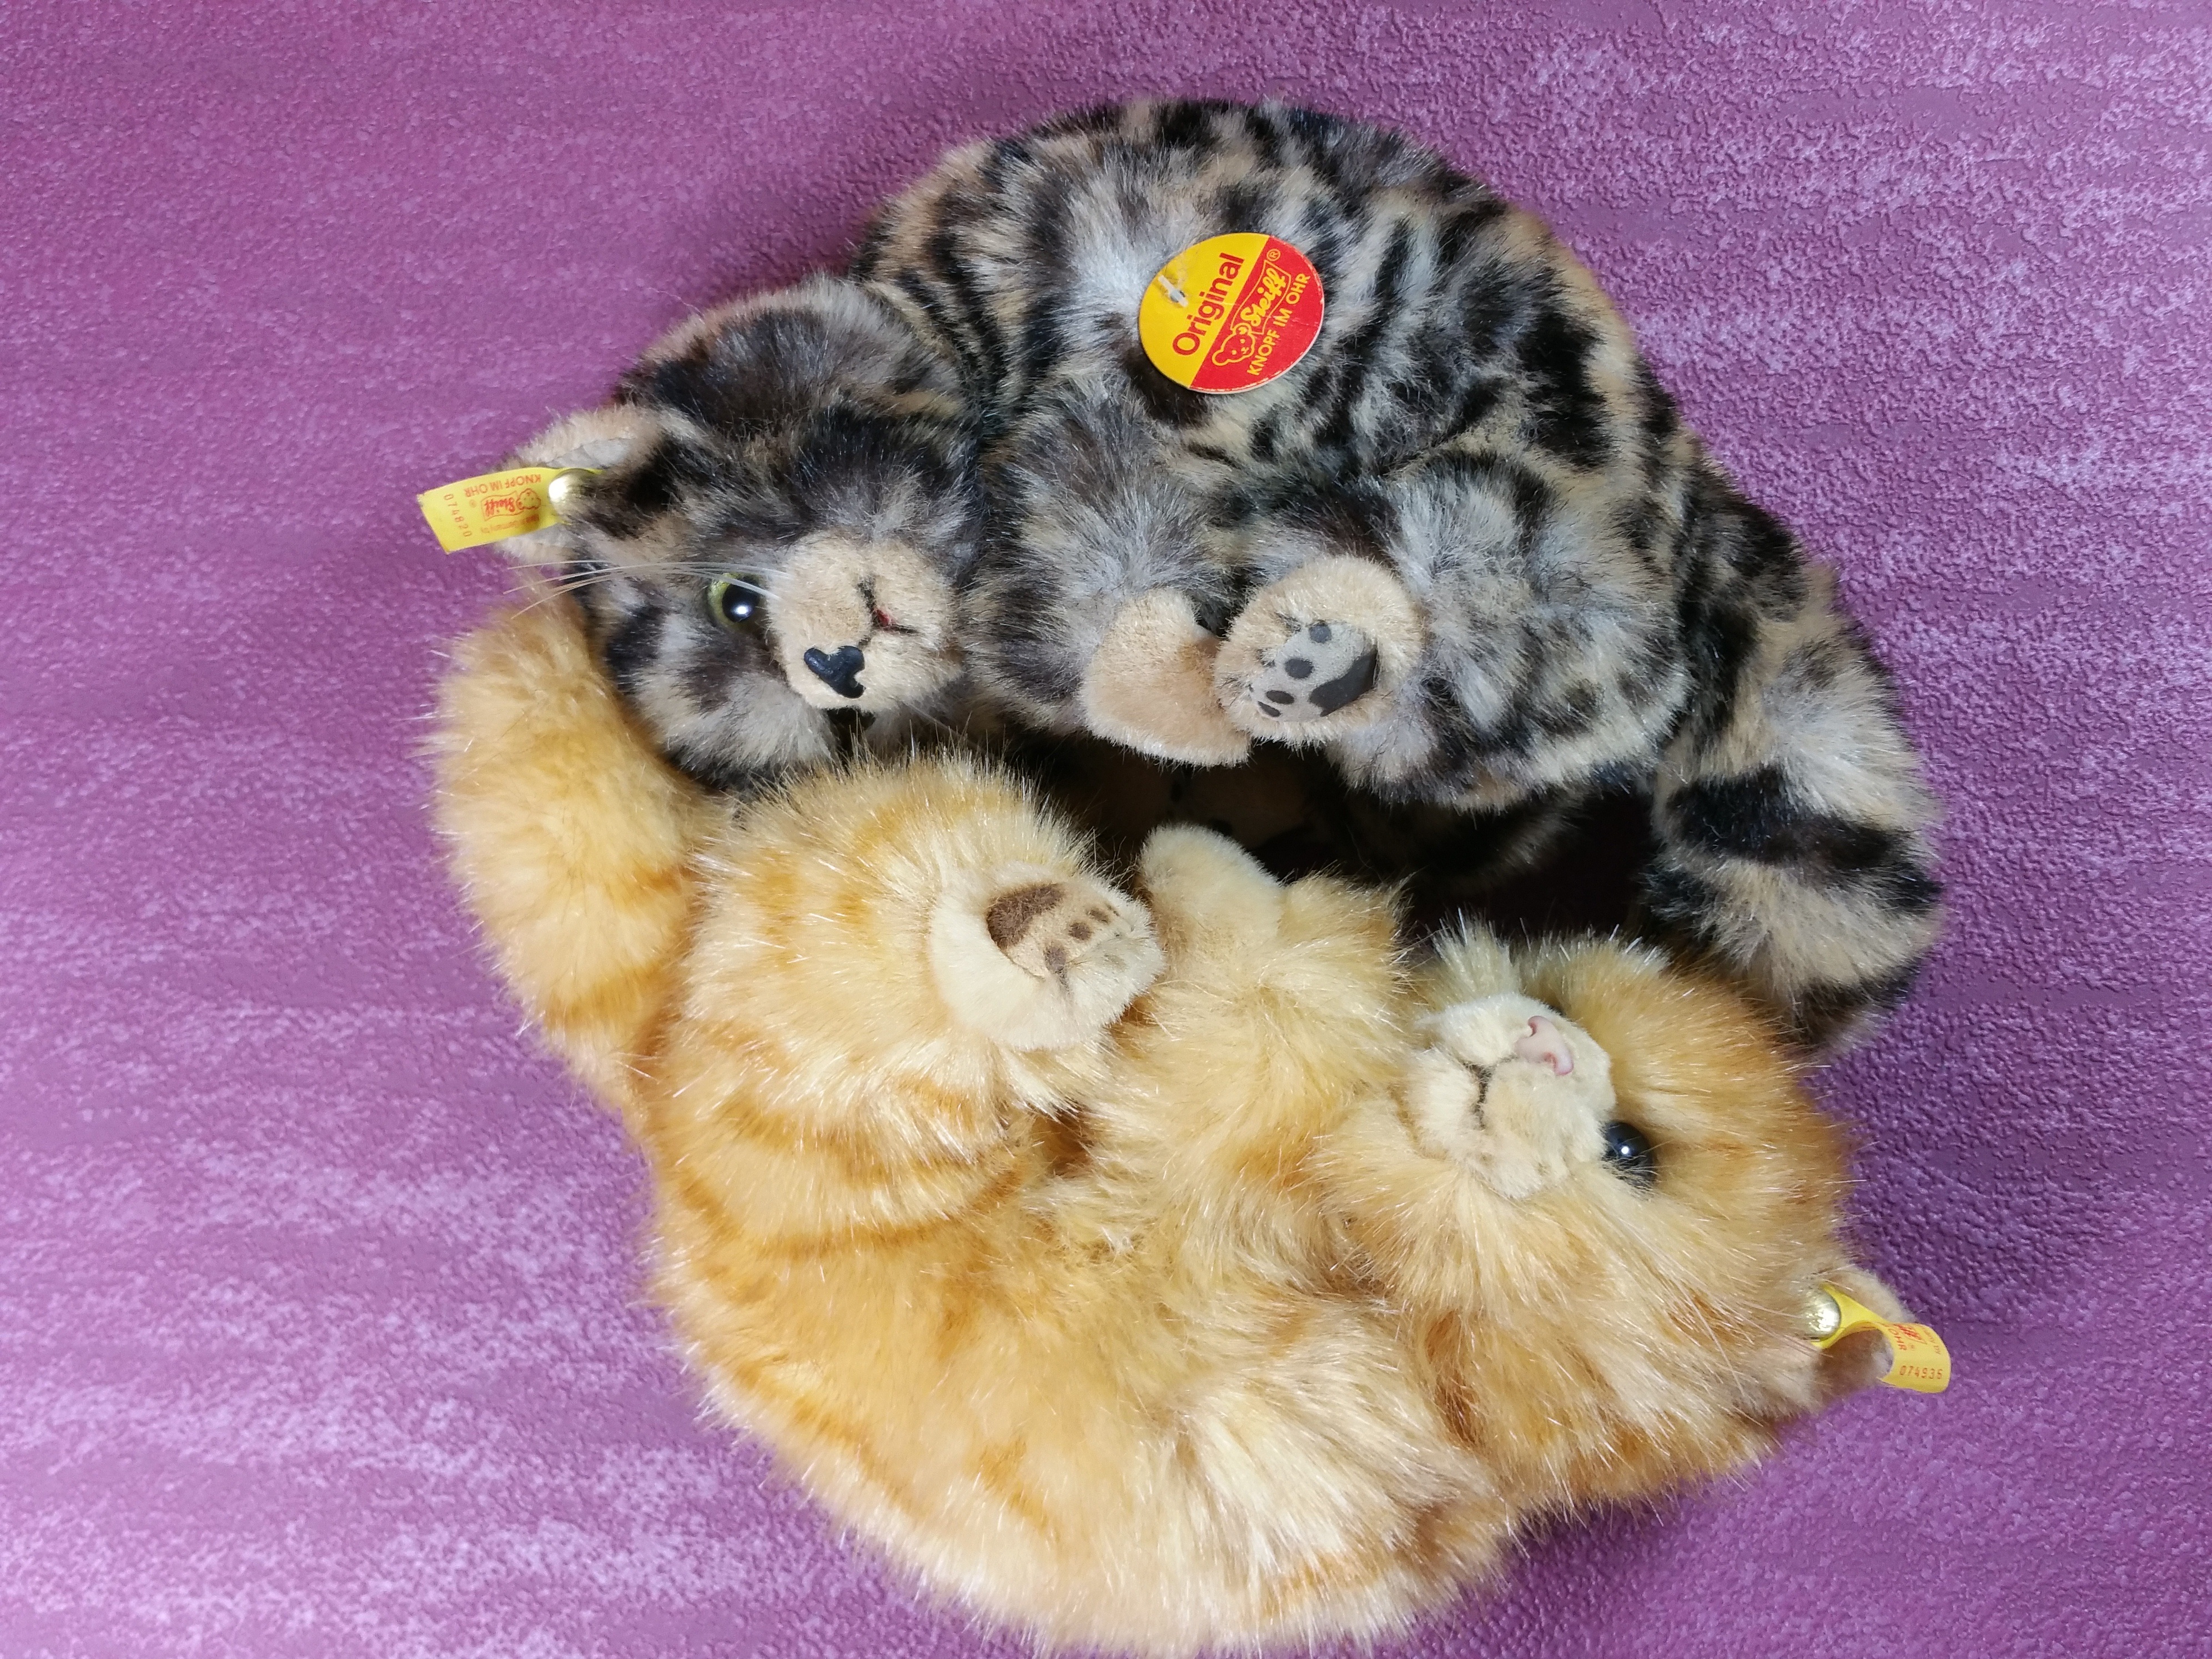
kitten, cat, mammal, tiger, vertebrate, original, persian, snuggle, small to medium sized cats, cat like mammal, carnivoran, dog breed group, steiff